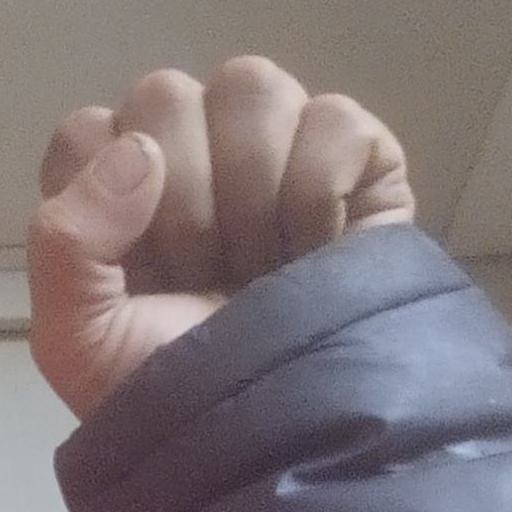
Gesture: fist